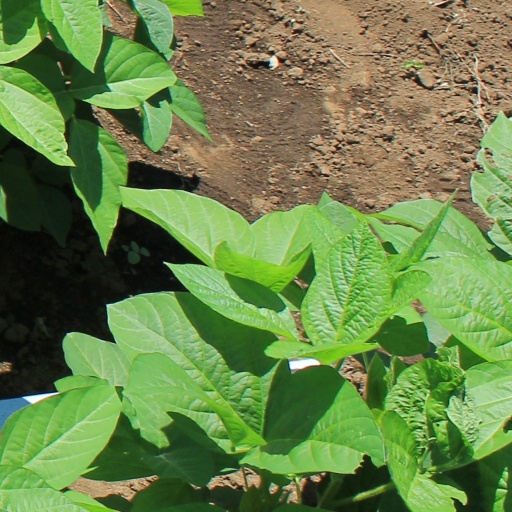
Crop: soybean